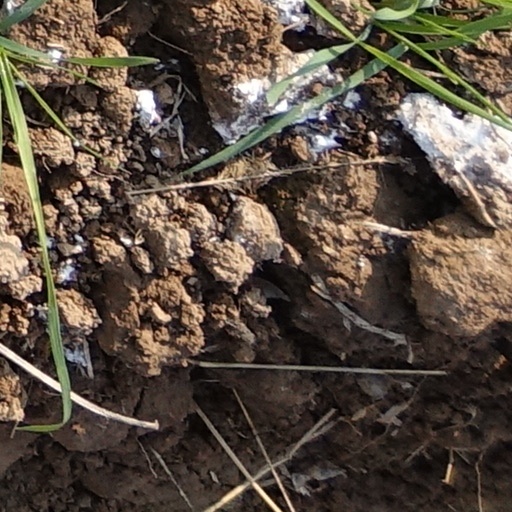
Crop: wheat